Defenders of Wildlife

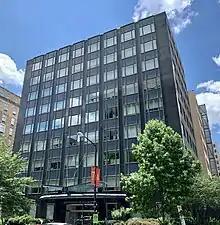
Defenders of Wildlife headquarters in Washington, D.C.

From 1948 to 1976, Dorothy Burney Richards served as director of Defenders of Wildlife. She held the position of honorary director from 1976 until her death in 1985.